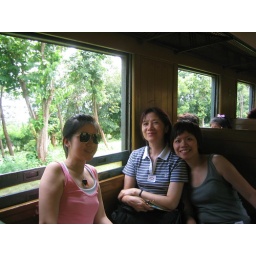
train running by river kwai